Atari 8-bit computers

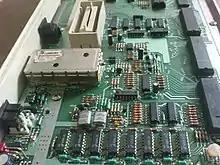
800XL main circuit board

Atari had difficulty in transitioning manufacturing to Asia after closing its US factory in 1983. Originally intended to replace the 1200XL in mid-1983, the new models did not arrive until late that year. Although the 600XL/800XL were well positioned in terms of price and features, during the critical Christmas season they were available only in small numbers while the Commodore 64 was widely available. Brian Moriarty stated in "ANALOG Computing" that Atari "fail[ed] to keep up with Christmas orders for the 600 and 800XLs", reporting that as of late November 1983 the 800XL had not appeared in Massachusetts stores while 600XL "quantities are so limited that it's almost impossible to obtain".